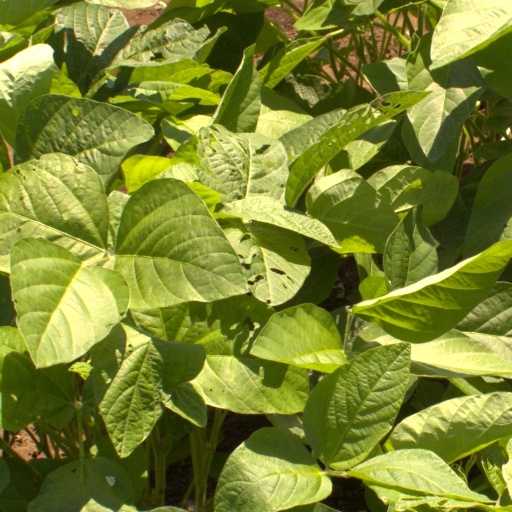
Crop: soybean